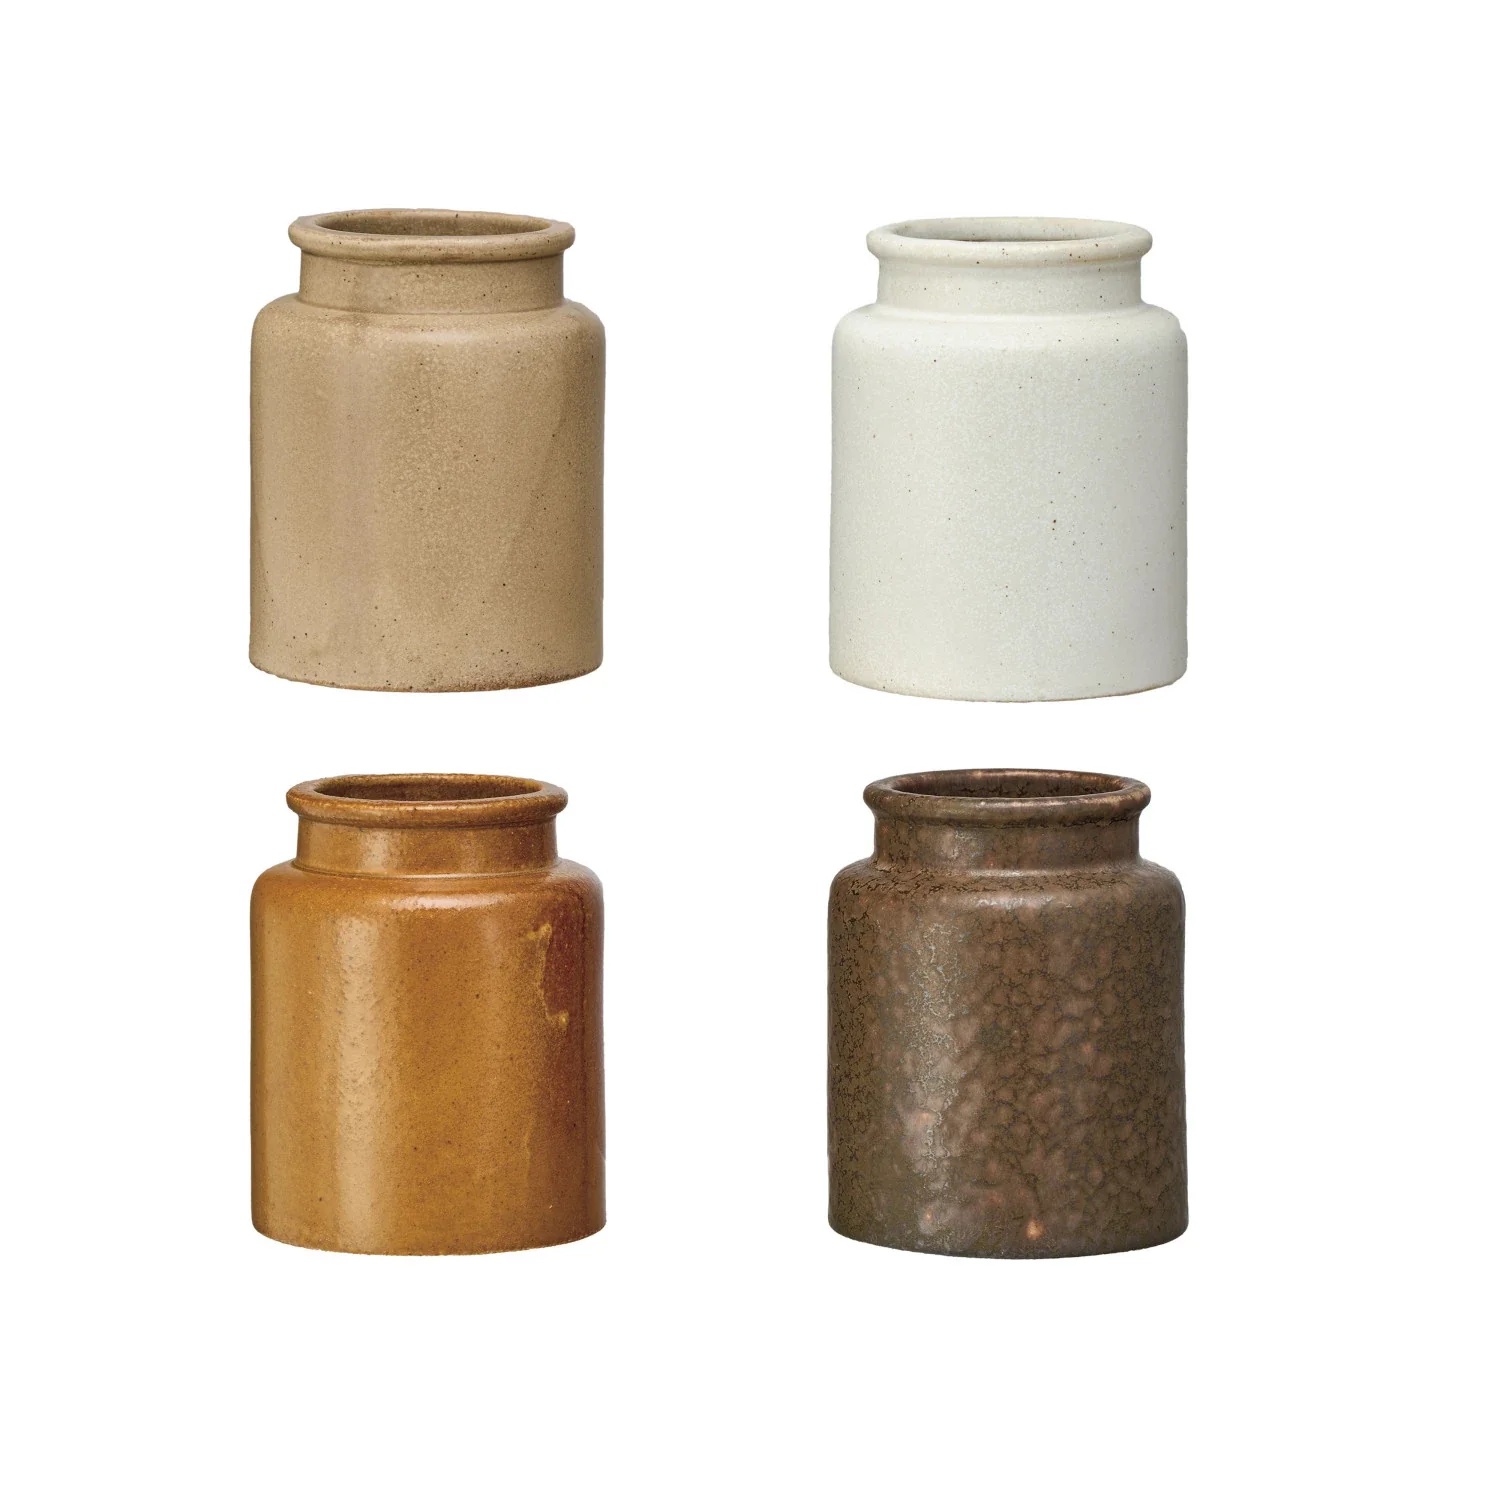
Vintage Reproduction Mustard Crocks - 4 Colors
These charming vintage-style mustard crocks are crafted from stoneware with a textured finish and reactive glaze, each piece boasting a unique look. 3.5' x 4.25'
Brand: Creative Co-op Everyday
Category: Home & Garden > Decor > Decorative Bottles